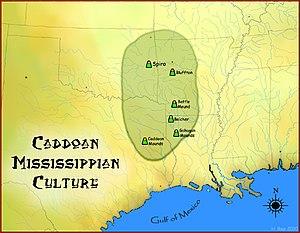
Les Caddos sont une nation, ou groupe de tribus, d'Amérindiens qui, au XVIᵉ siècle, occupaient une grande partie de ce qui est devenu l'est du Texas, l'ouest de la Louisiane et des parties du sud de l'Arkansas et de l'Oklahoma. Les Caddos se composaient historiquement de trois confédérations d'au moins 25 tribus différentes et parlaient une variété de dialectes des langues caddoanes. Aujourd'hui les Caddos forment une tribu unique avec leur capitale à Binger dans l'Oklahoma.
Spiro est une ville du Comté de Le Flore en Oklahoma aux États-Unis.